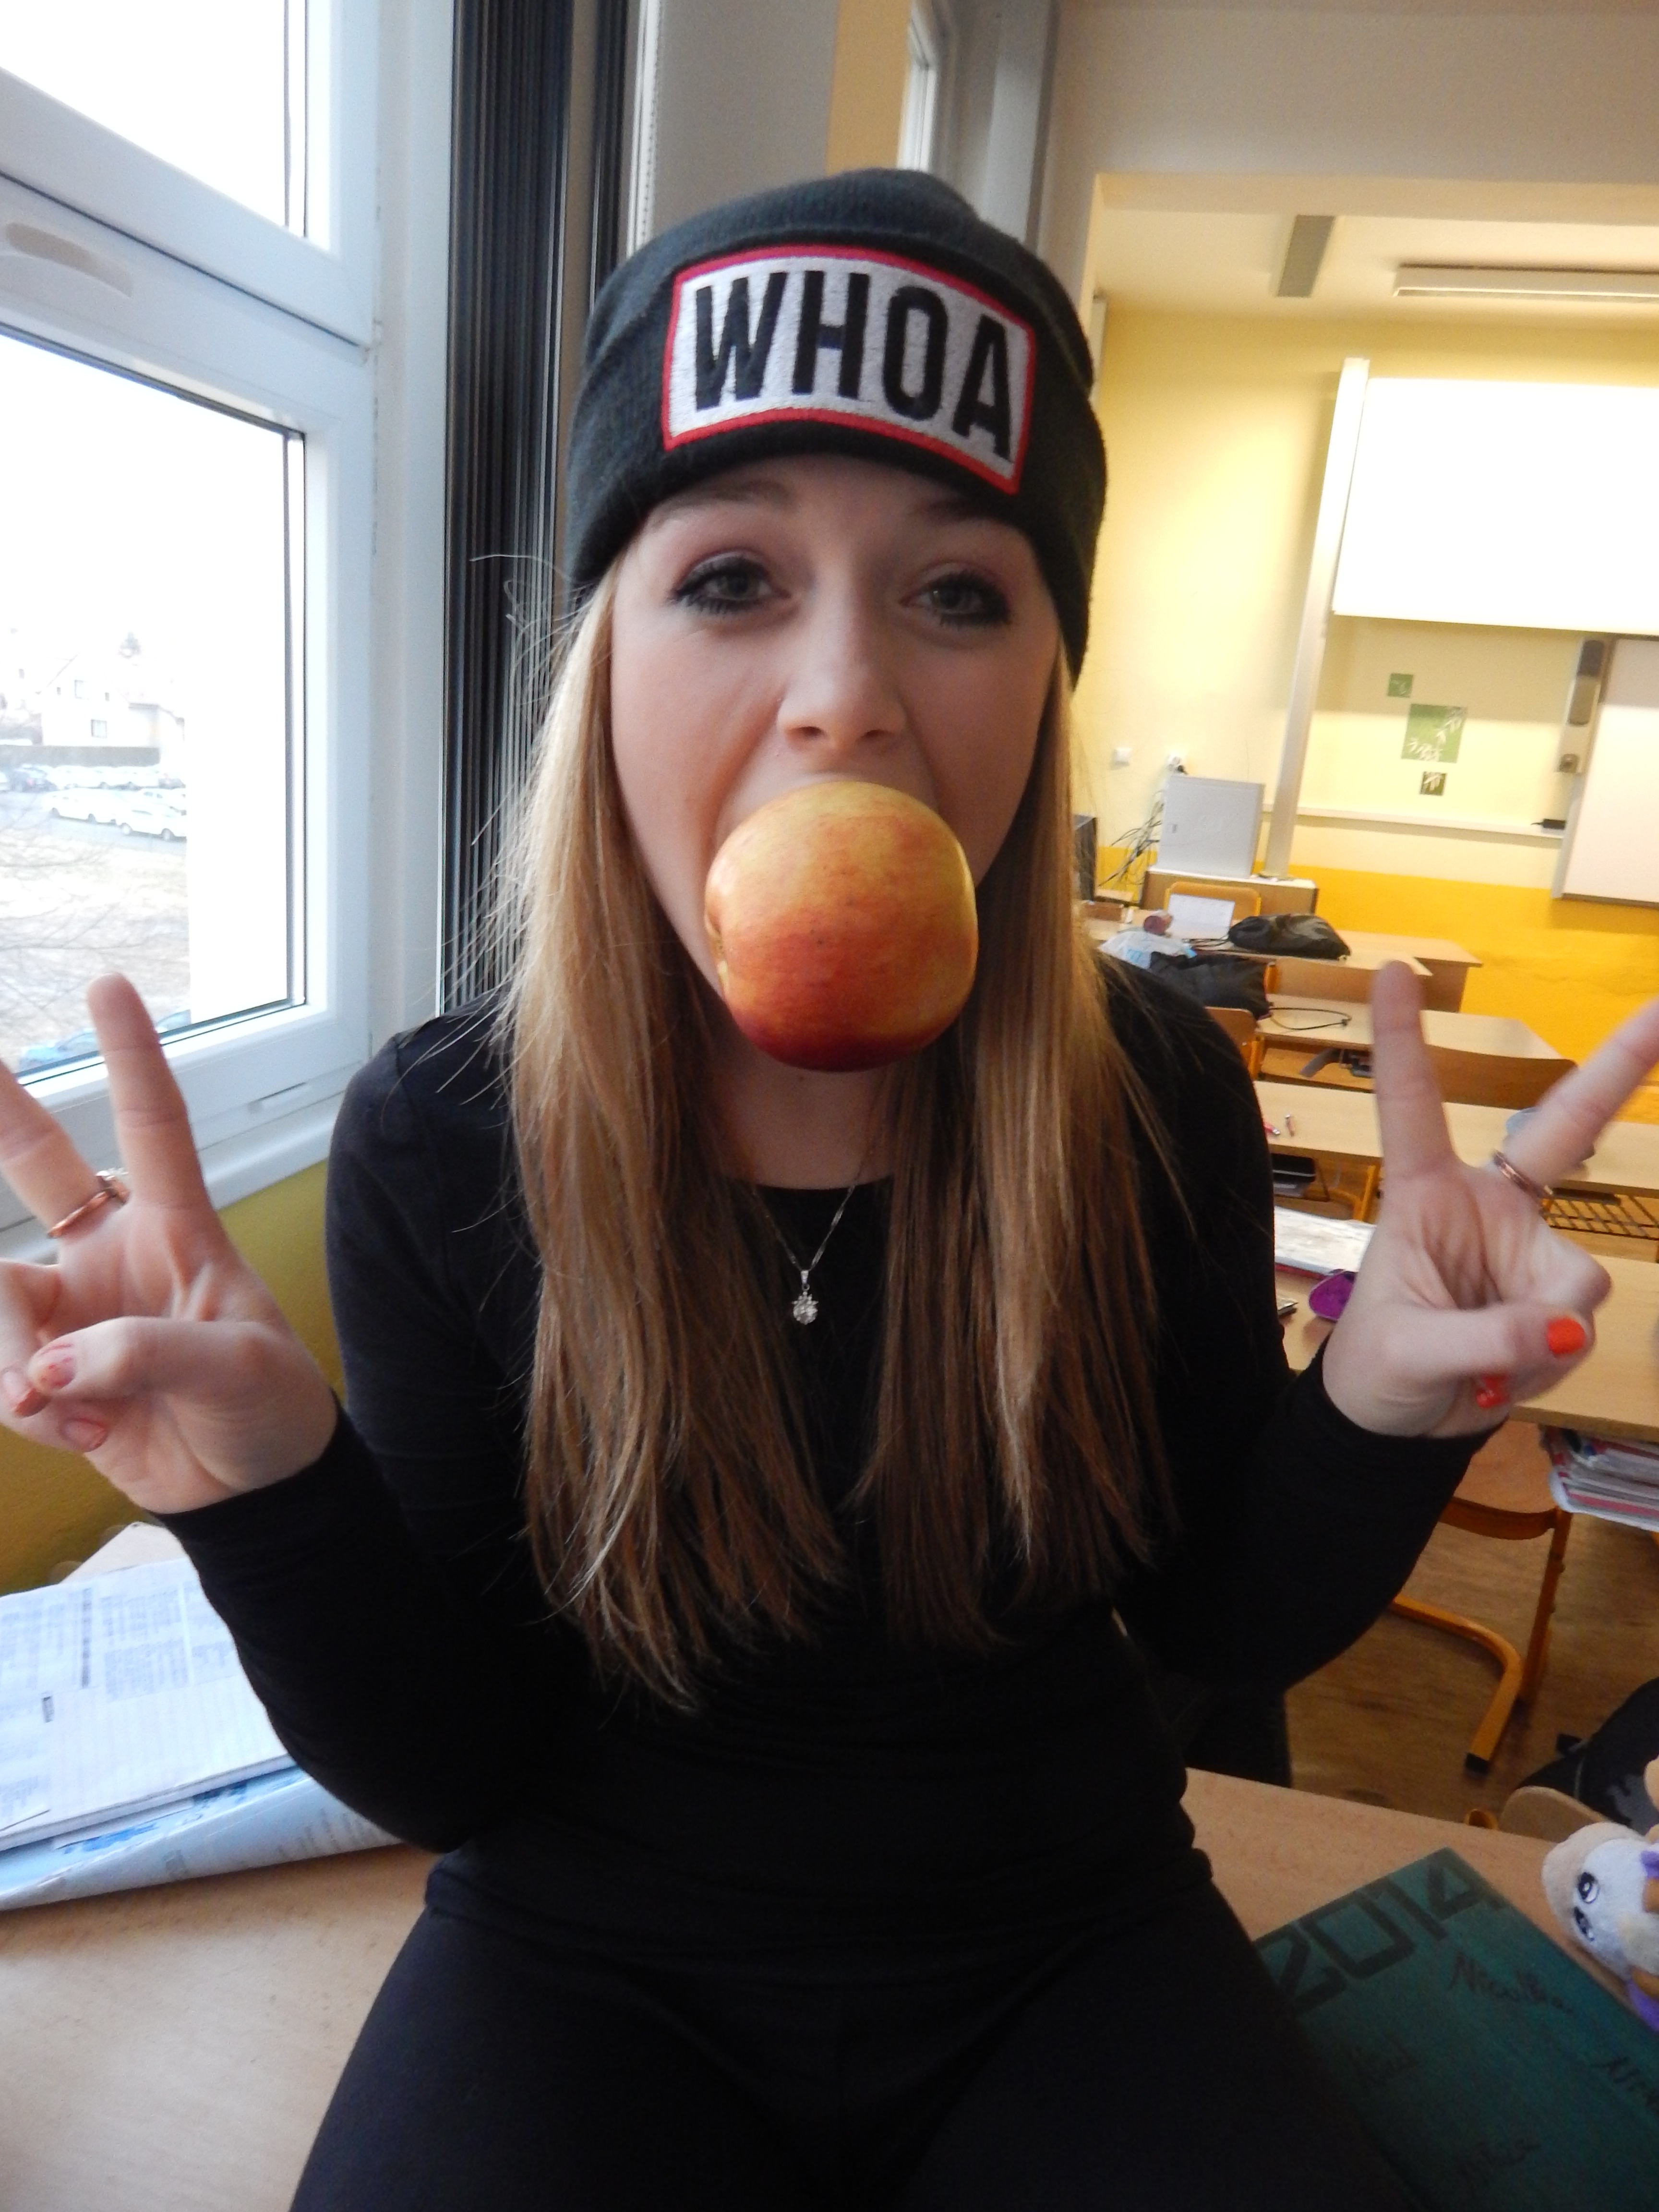
apple, person, girl, hair, clothing, hairstyle, head, school, facial hair, human action